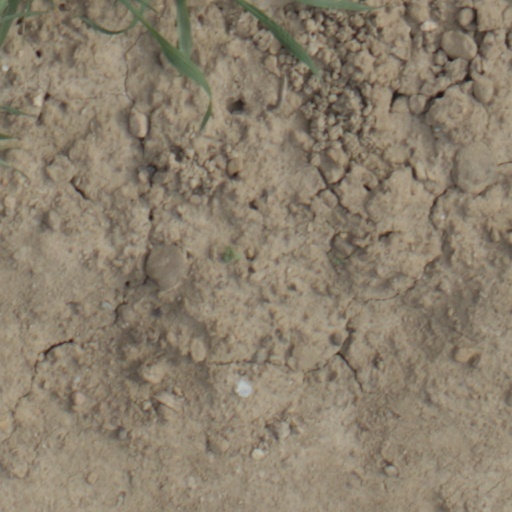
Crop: wheat